Question: What is on the black fence?
Tambaya: Menene a kan baƙin shingen?
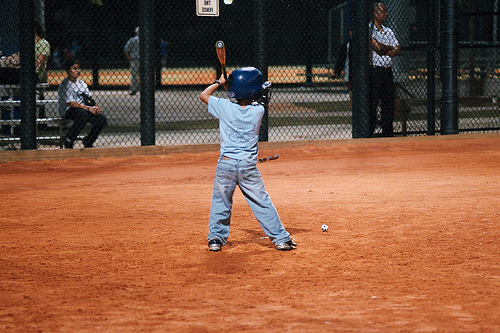
Answer: A white sign.
Amsa: Farar alama.